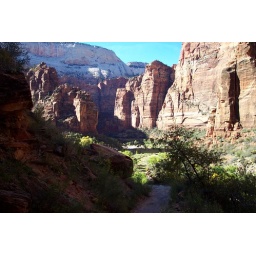
Red rock walls tower over the narrow canyon that was carved by the Virgin River.